Federal Supplement

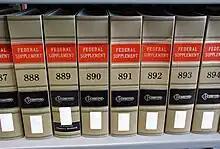
The Federal Supplement

The Federal Supplement is a case law reporter published by West Publishing in the United States that includes select opinions of the United States district courts since 1932, and is part of the National Reporter System. Although the "Federal Supplement" is an unofficial reporter and West is a private company that does not have a legal monopoly over the court opinions it publishes, it has so dominated the industry in the U.S. that legal professionals uniformly cite the "Federal Supplement" for included decisions. Approximately 40 new volumes are published per year.